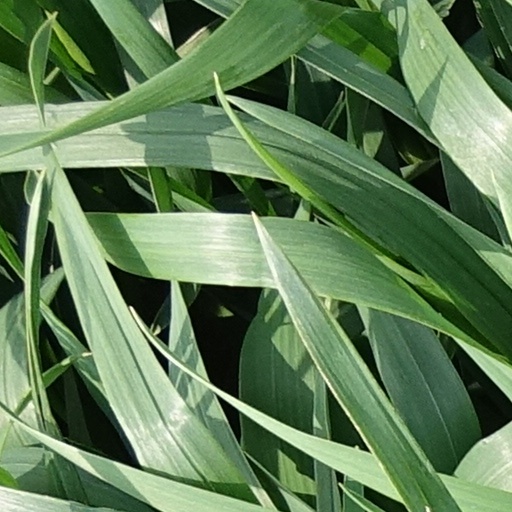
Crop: wheat